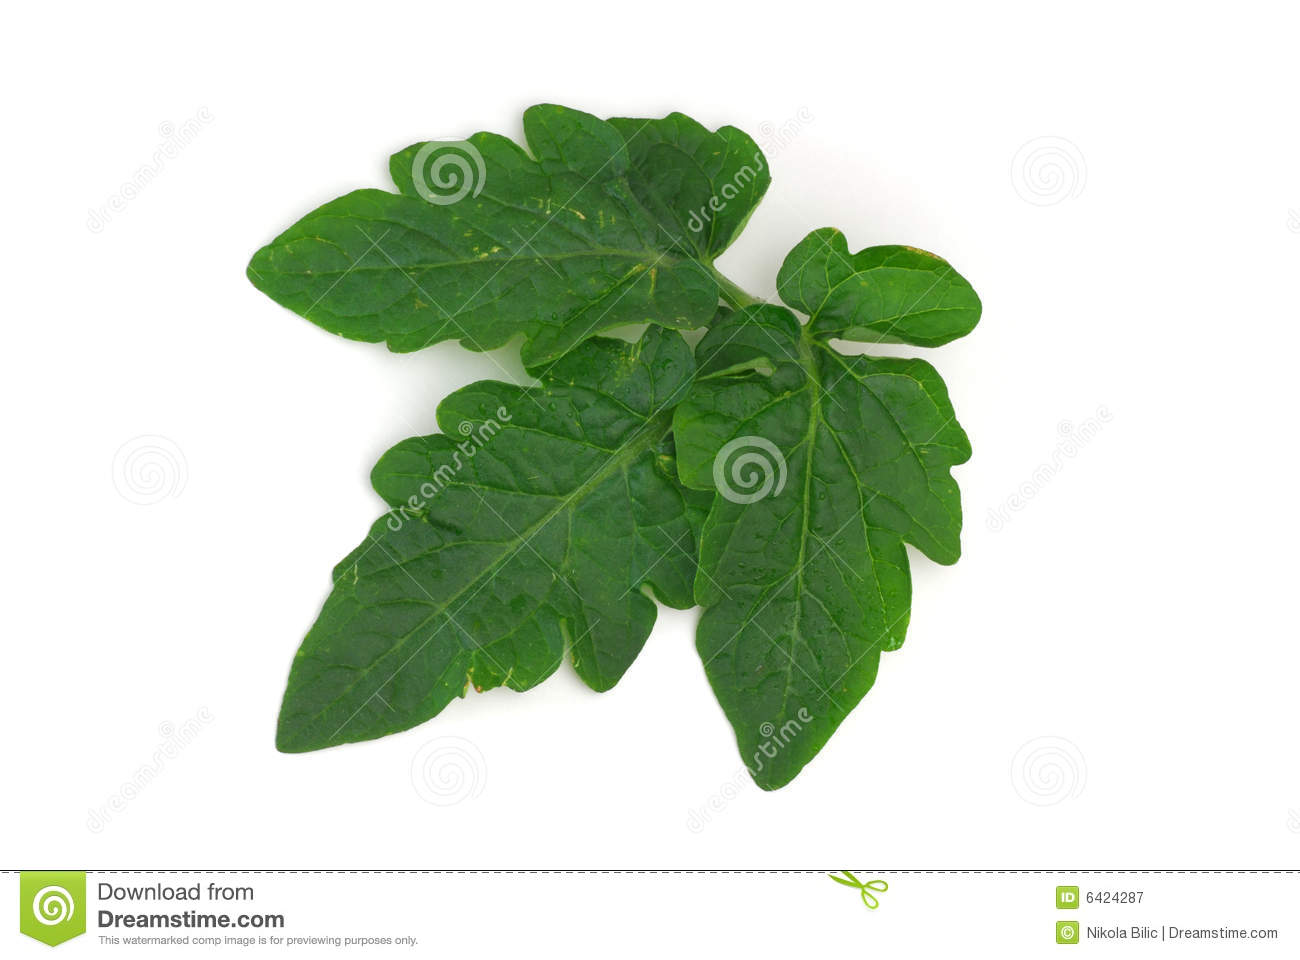
Labels: Tomato leaf, Tomato leaf, Tomato leaf